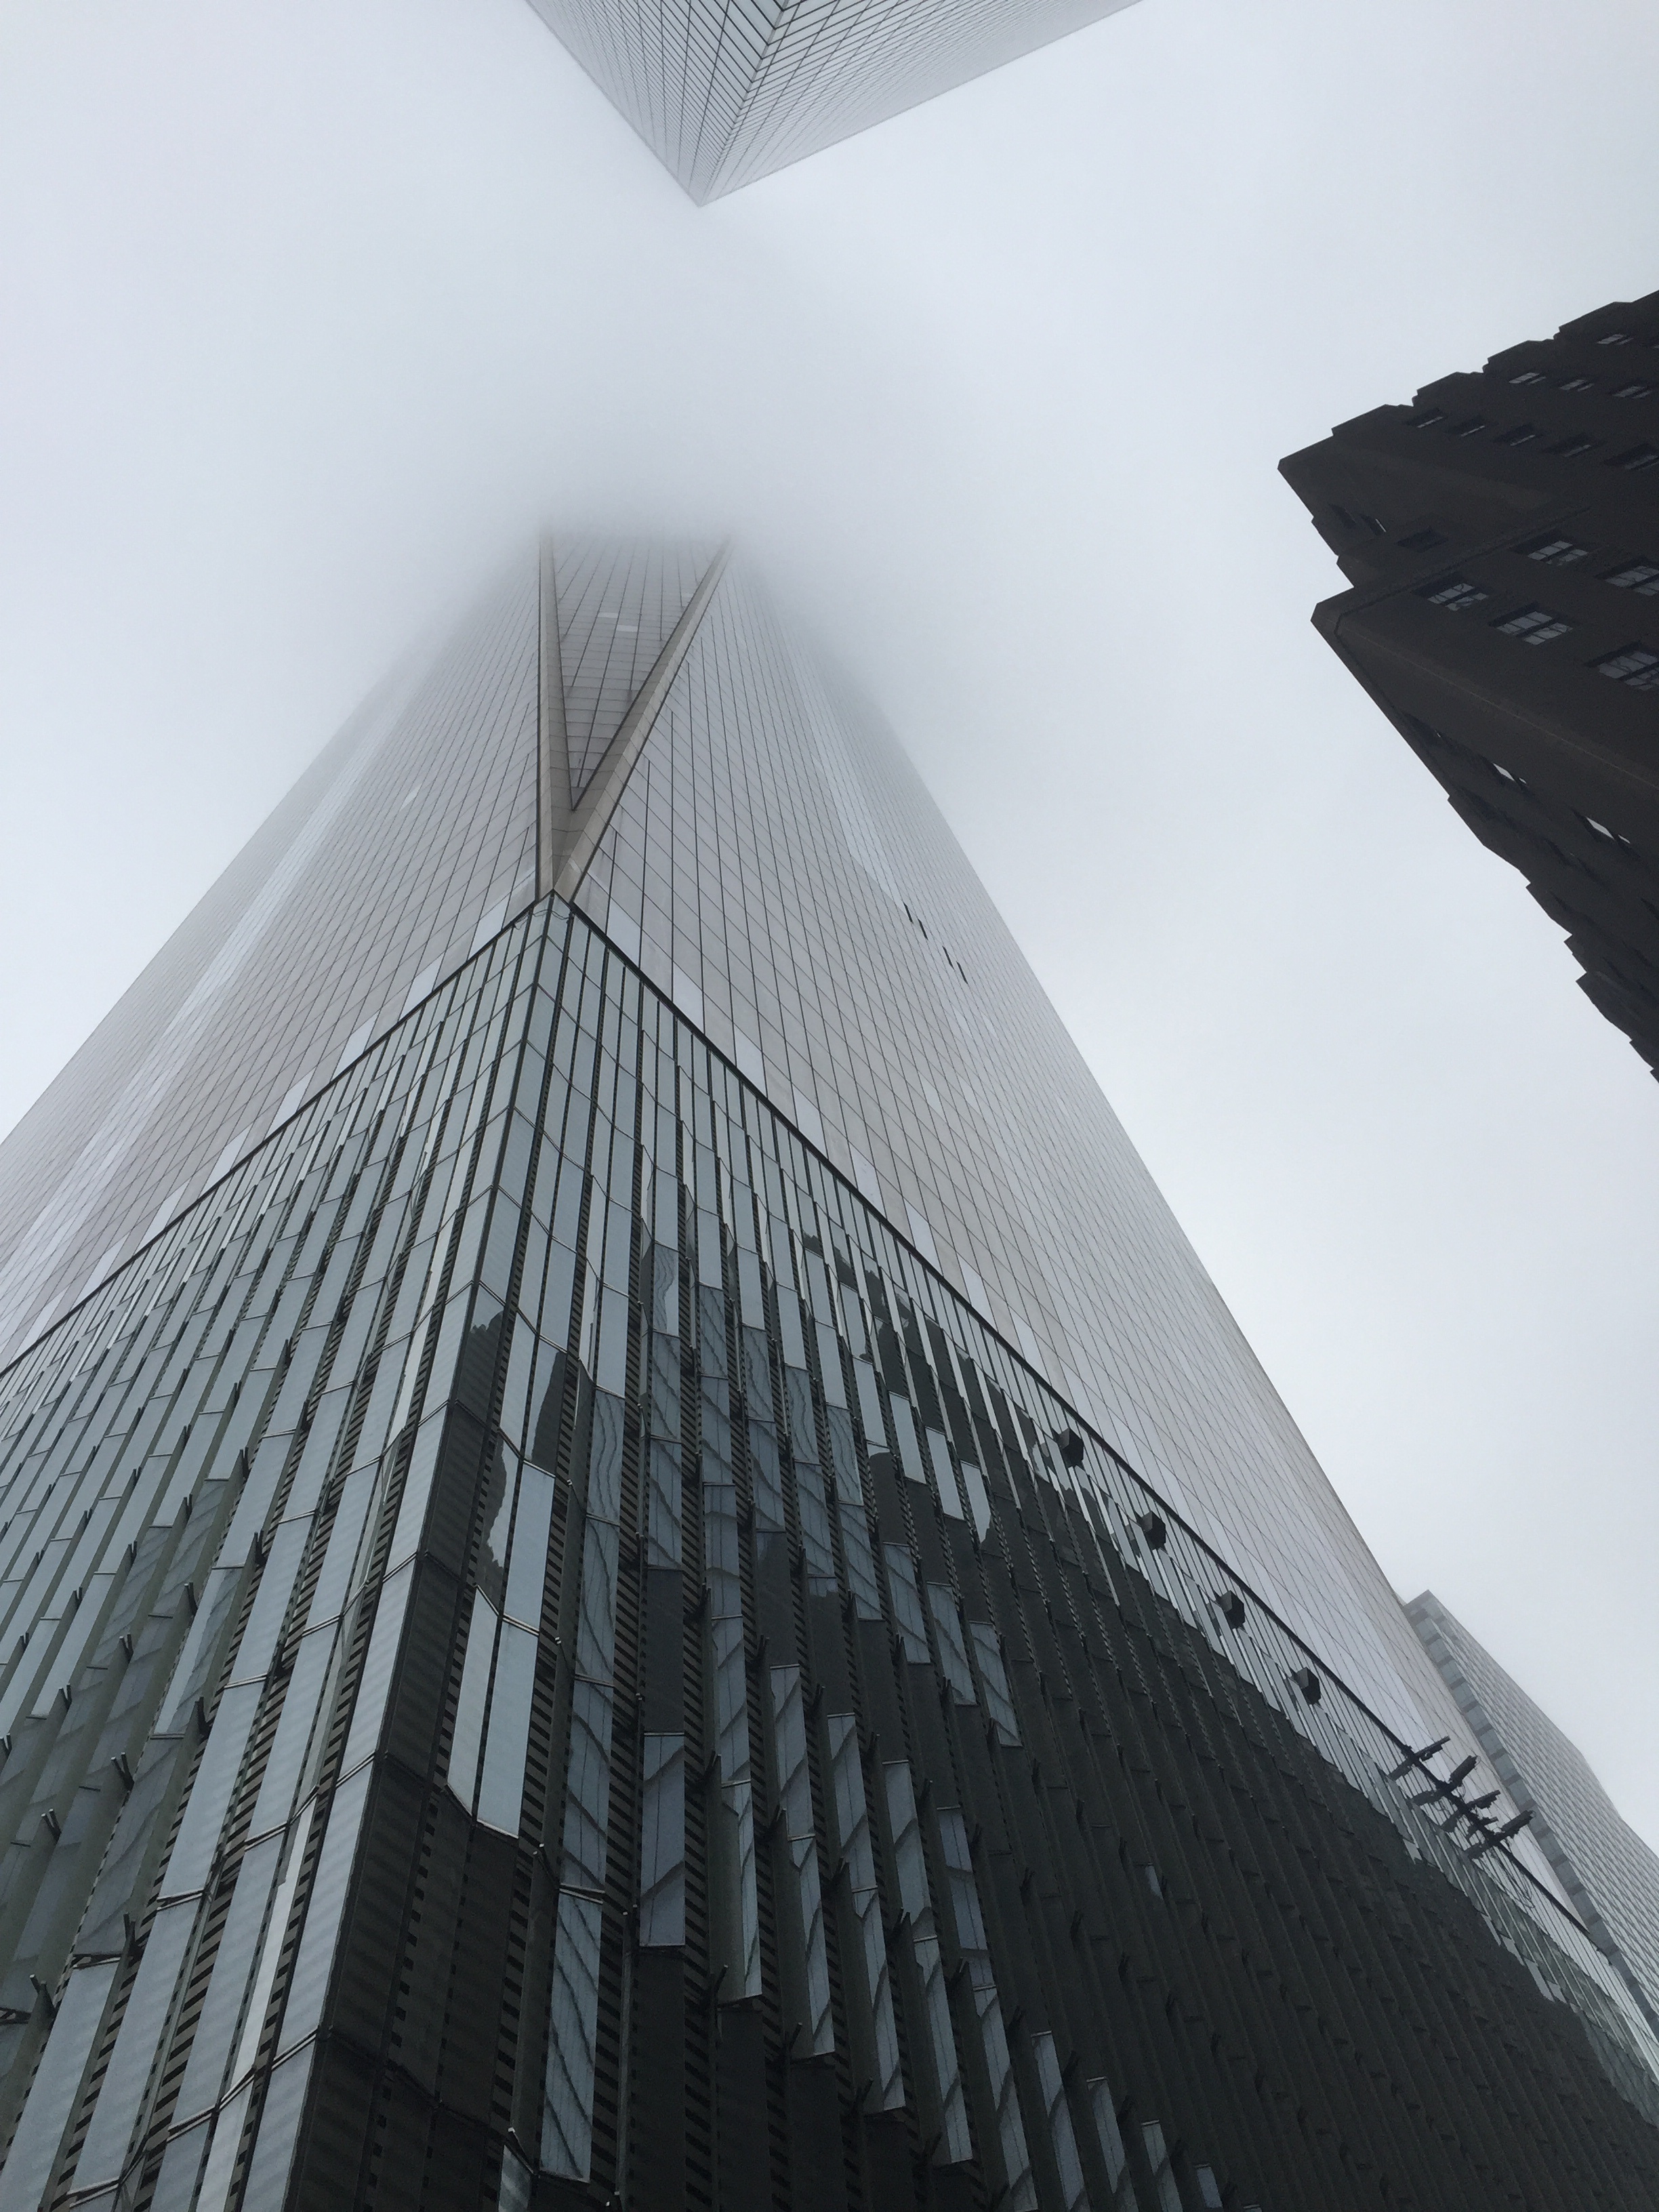
architecture, structure, white, building, skyscraper, line, landmark, facade, professional, monochrome, tower block, symmetry, shape, headquarters, daylighting